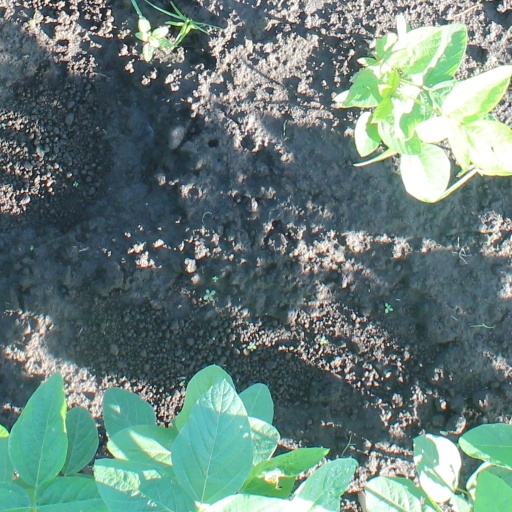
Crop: soybean